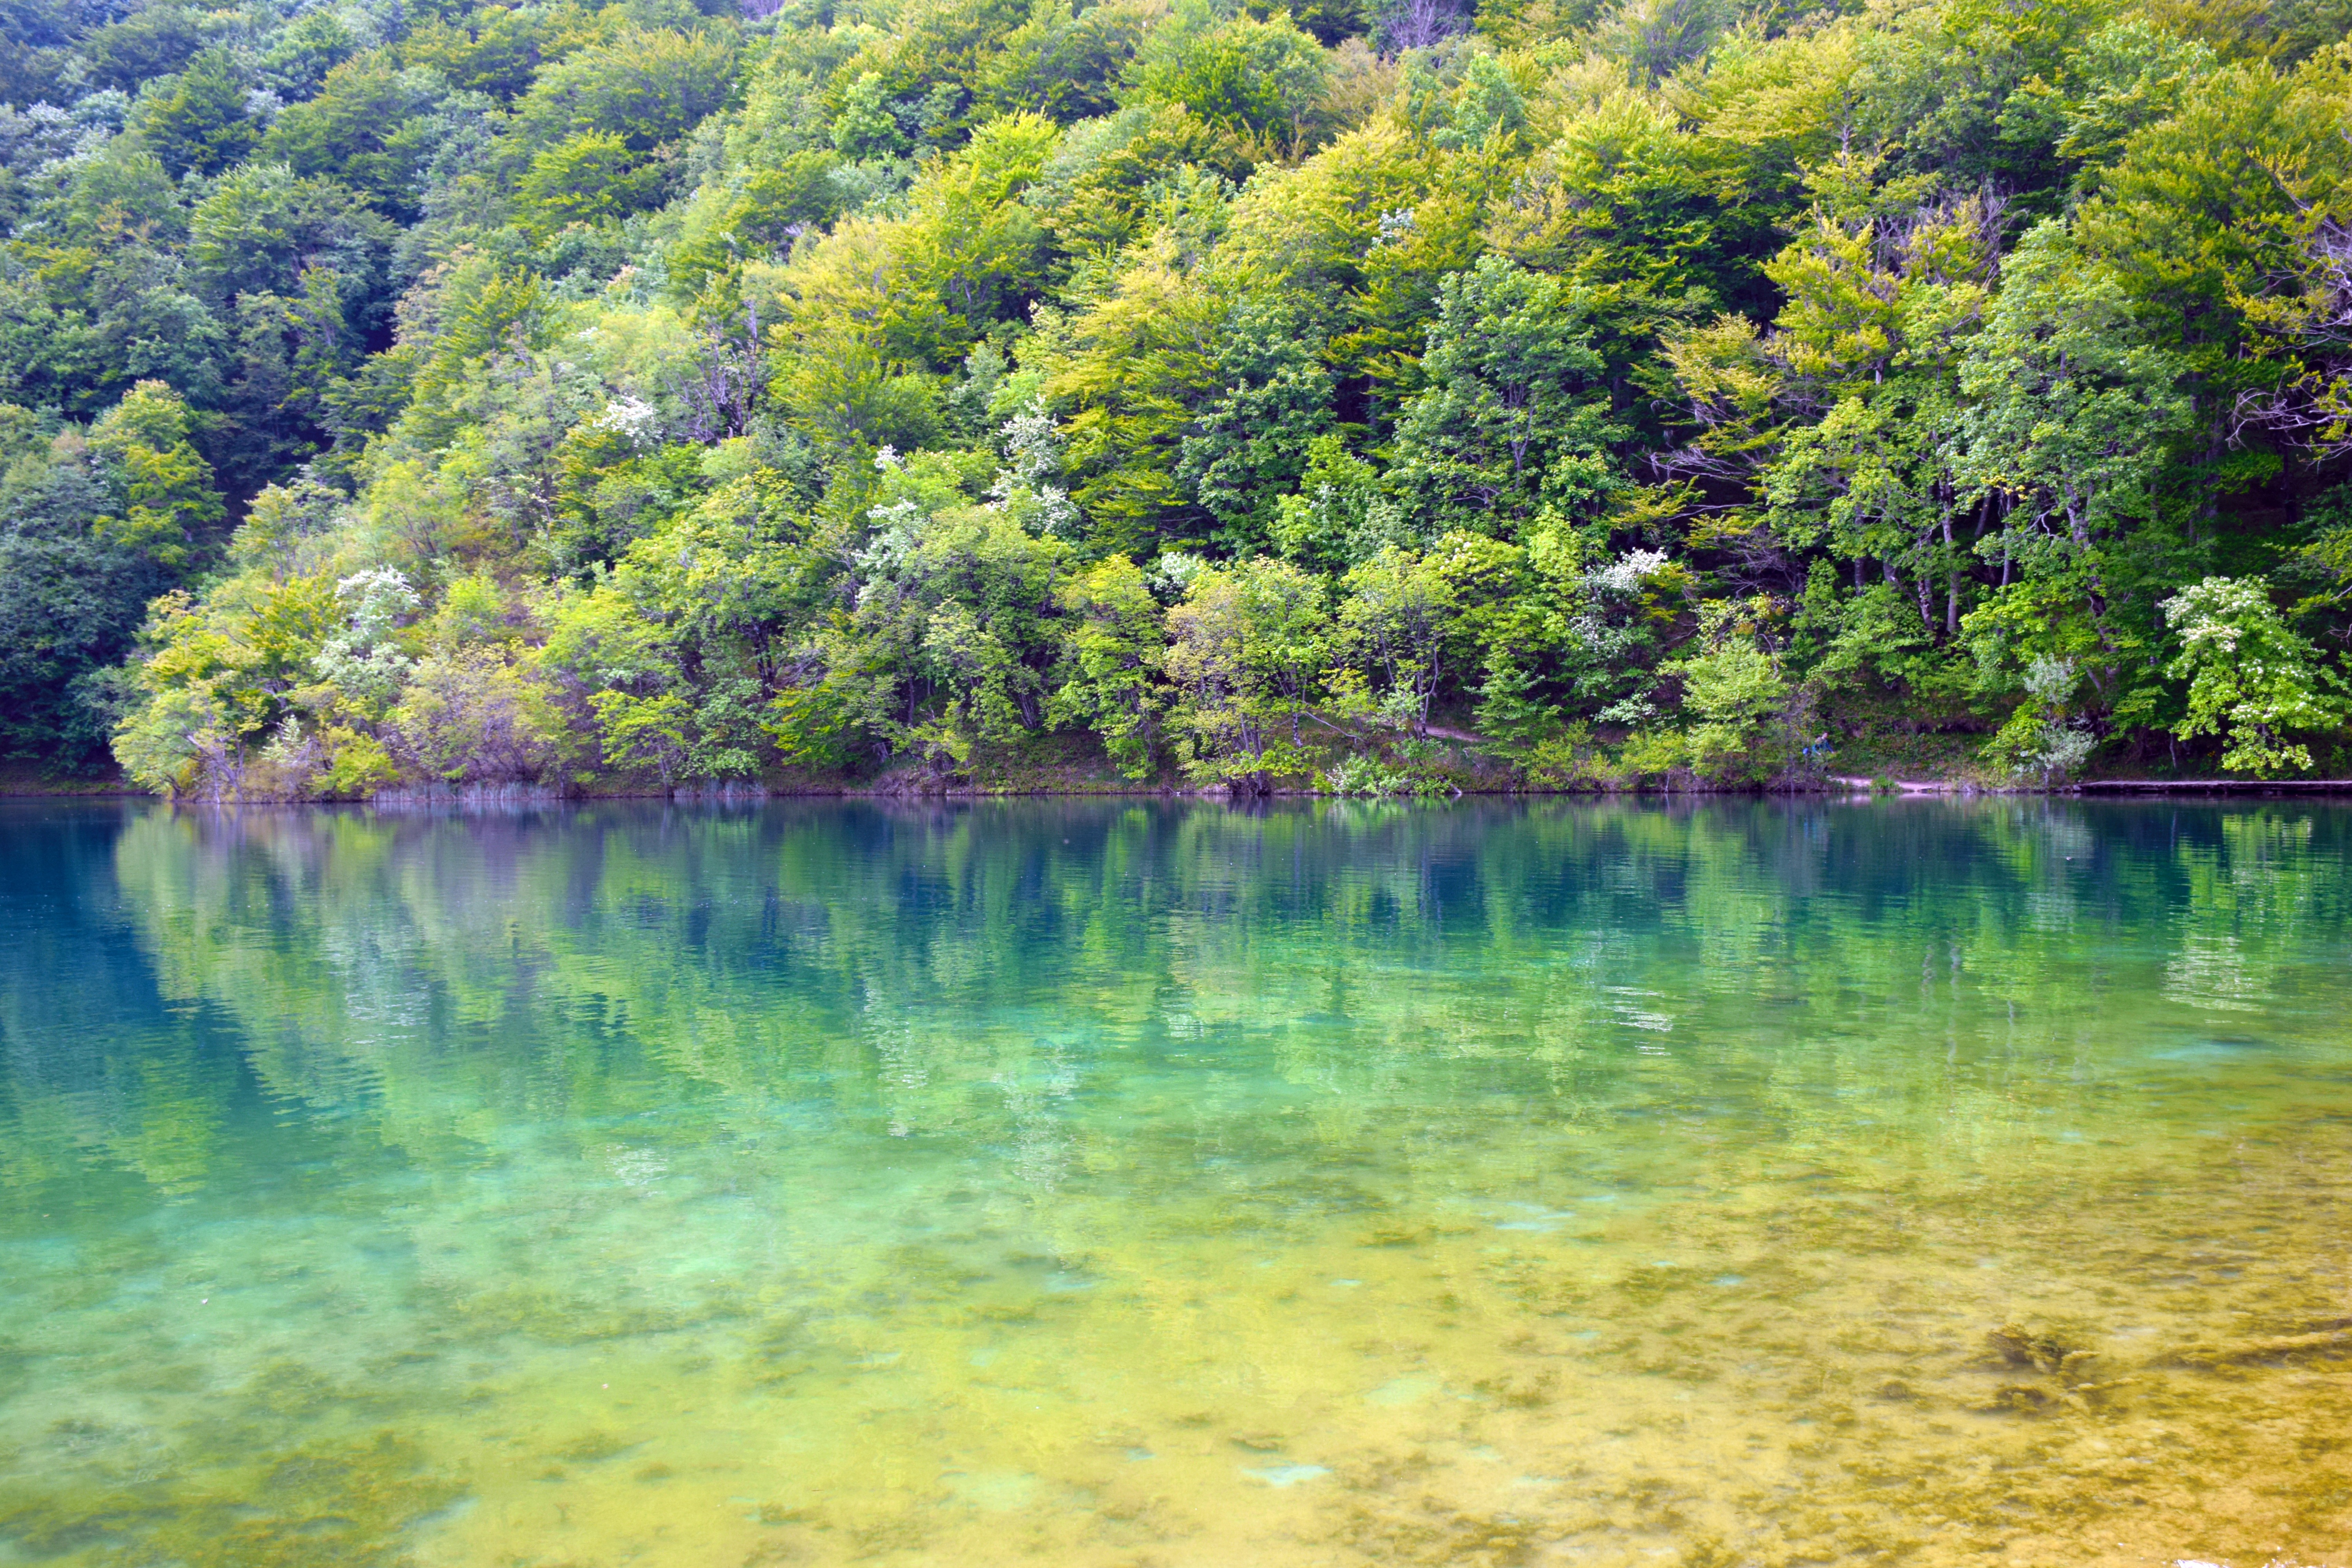
landscape, tree, water, nature, forest, waterfall, wilderness, lake, river, pond, green, cascade, reflection, autumn, body of water, croatia, woodland, habitat, loch, plitvice, plitvice national park